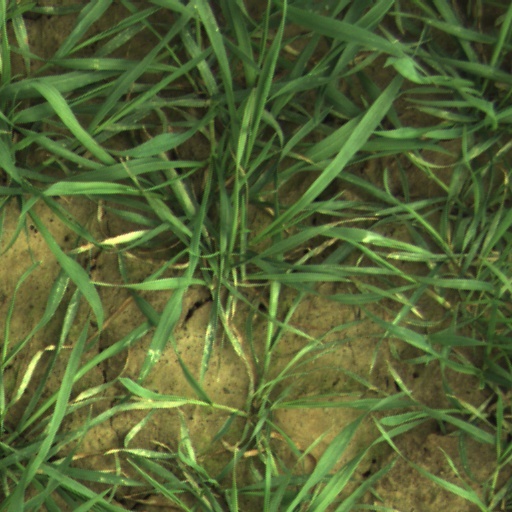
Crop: wheat